The Little Mermaid (musical)

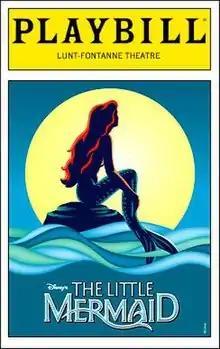
Playbill cover at the Lunt-Fontanne Theatre

The Little Mermaid is a stage musical produced by Disney Theatrical Productions, based on the 1989 film by Walt Disney Animation Studios and the fairy tale by Hans Christian Andersen about a mermaid who dreams of the world above the sea and gives up her voice to find true love. Its book is by Doug Wright, music by Alan Menken and lyrics by Howard Ashman (written for the film), with additional lyrics by Glenn Slater. Its underwater setting and story about aquatic characters requires unusual technical designs and strategies to create gliding movements for the actors.